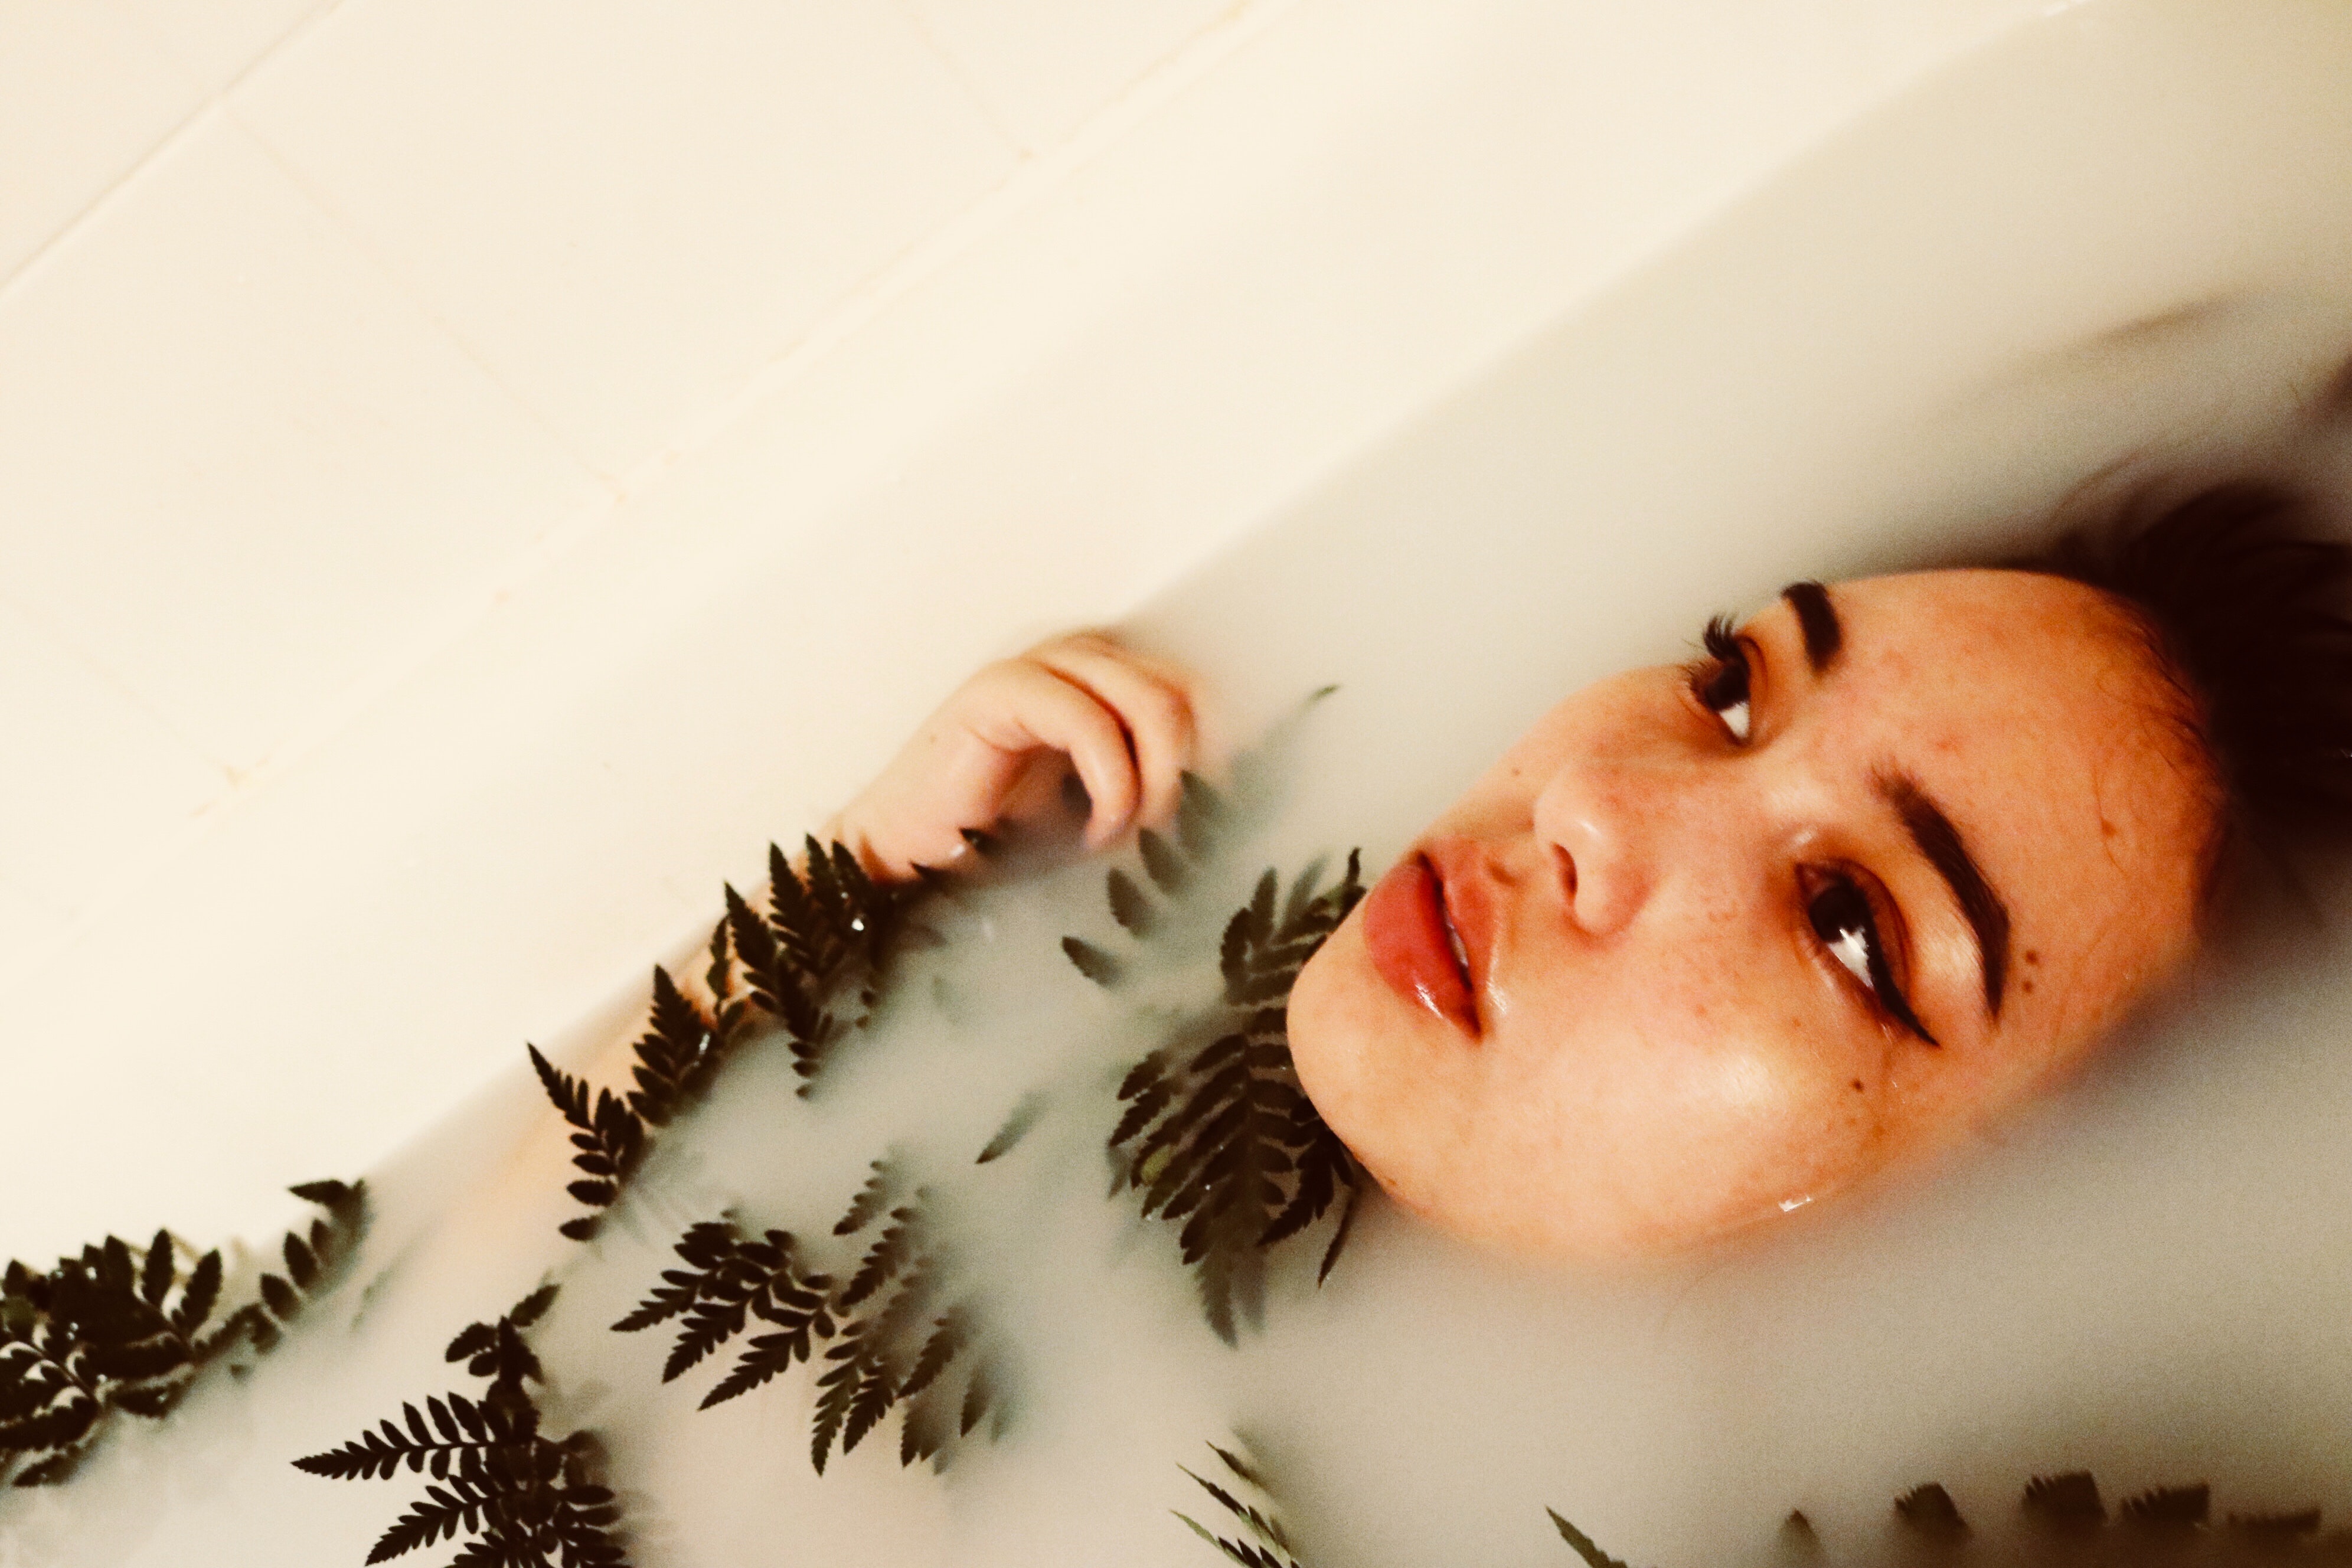
face, skin, nose, head, child, eyebrow, beauty, cheek, lip, eye, mouth, eyelash, close up, baby, photography, smile, plant, jaw, ear